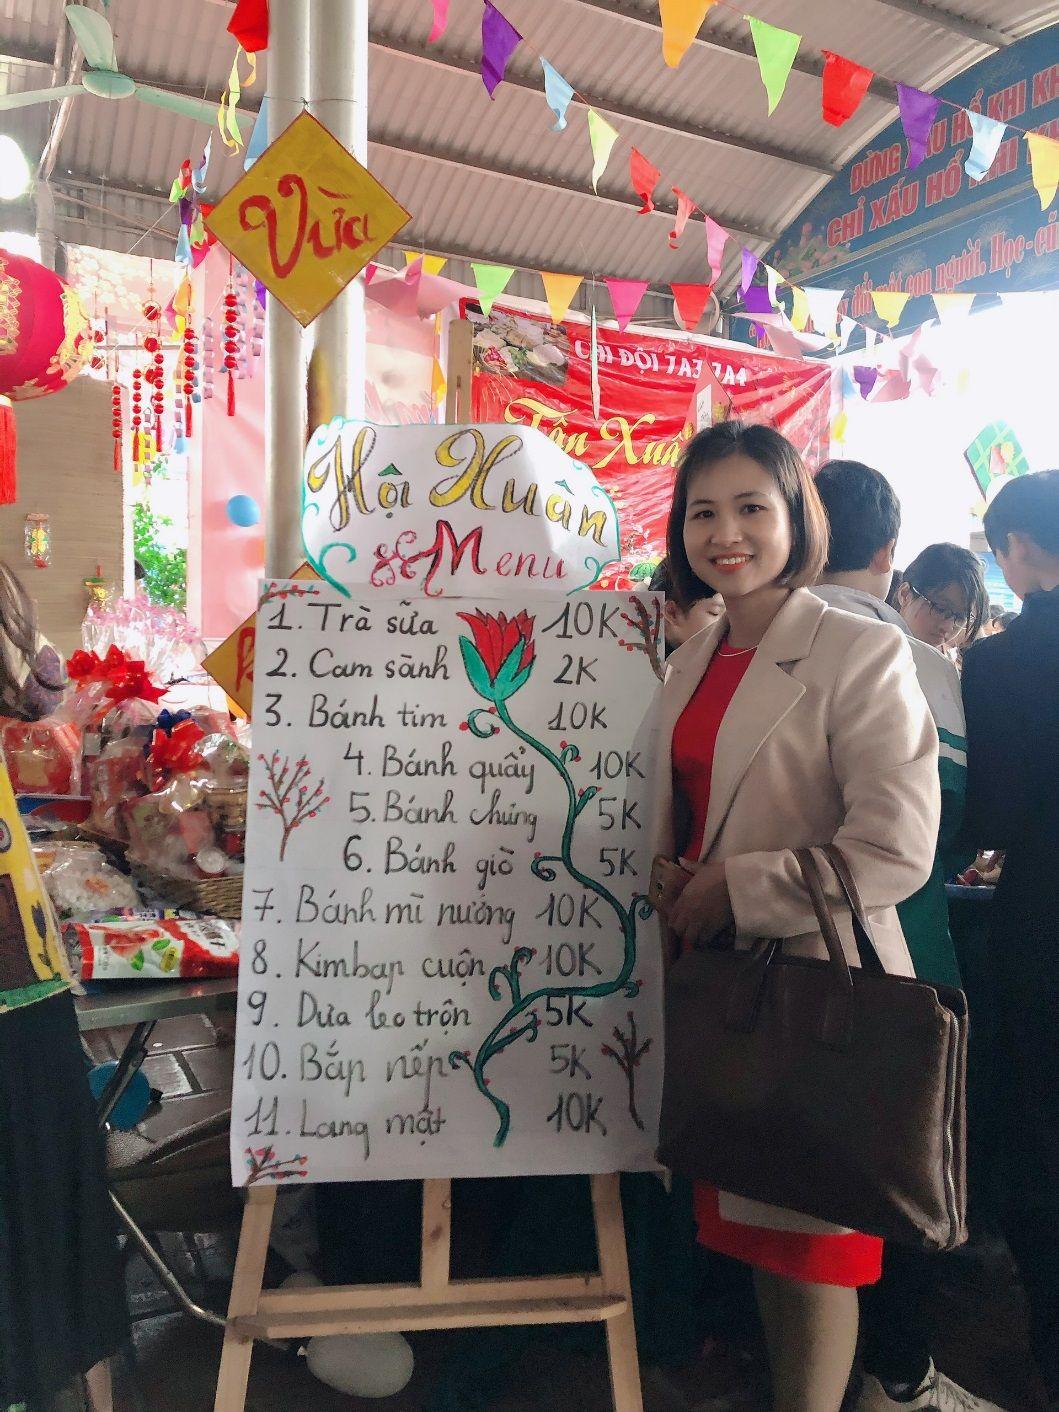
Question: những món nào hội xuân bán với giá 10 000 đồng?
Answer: trà sữa, bánh tim, bánh quẩy, bánh mì nướng, kimbap cuộn và lang mật